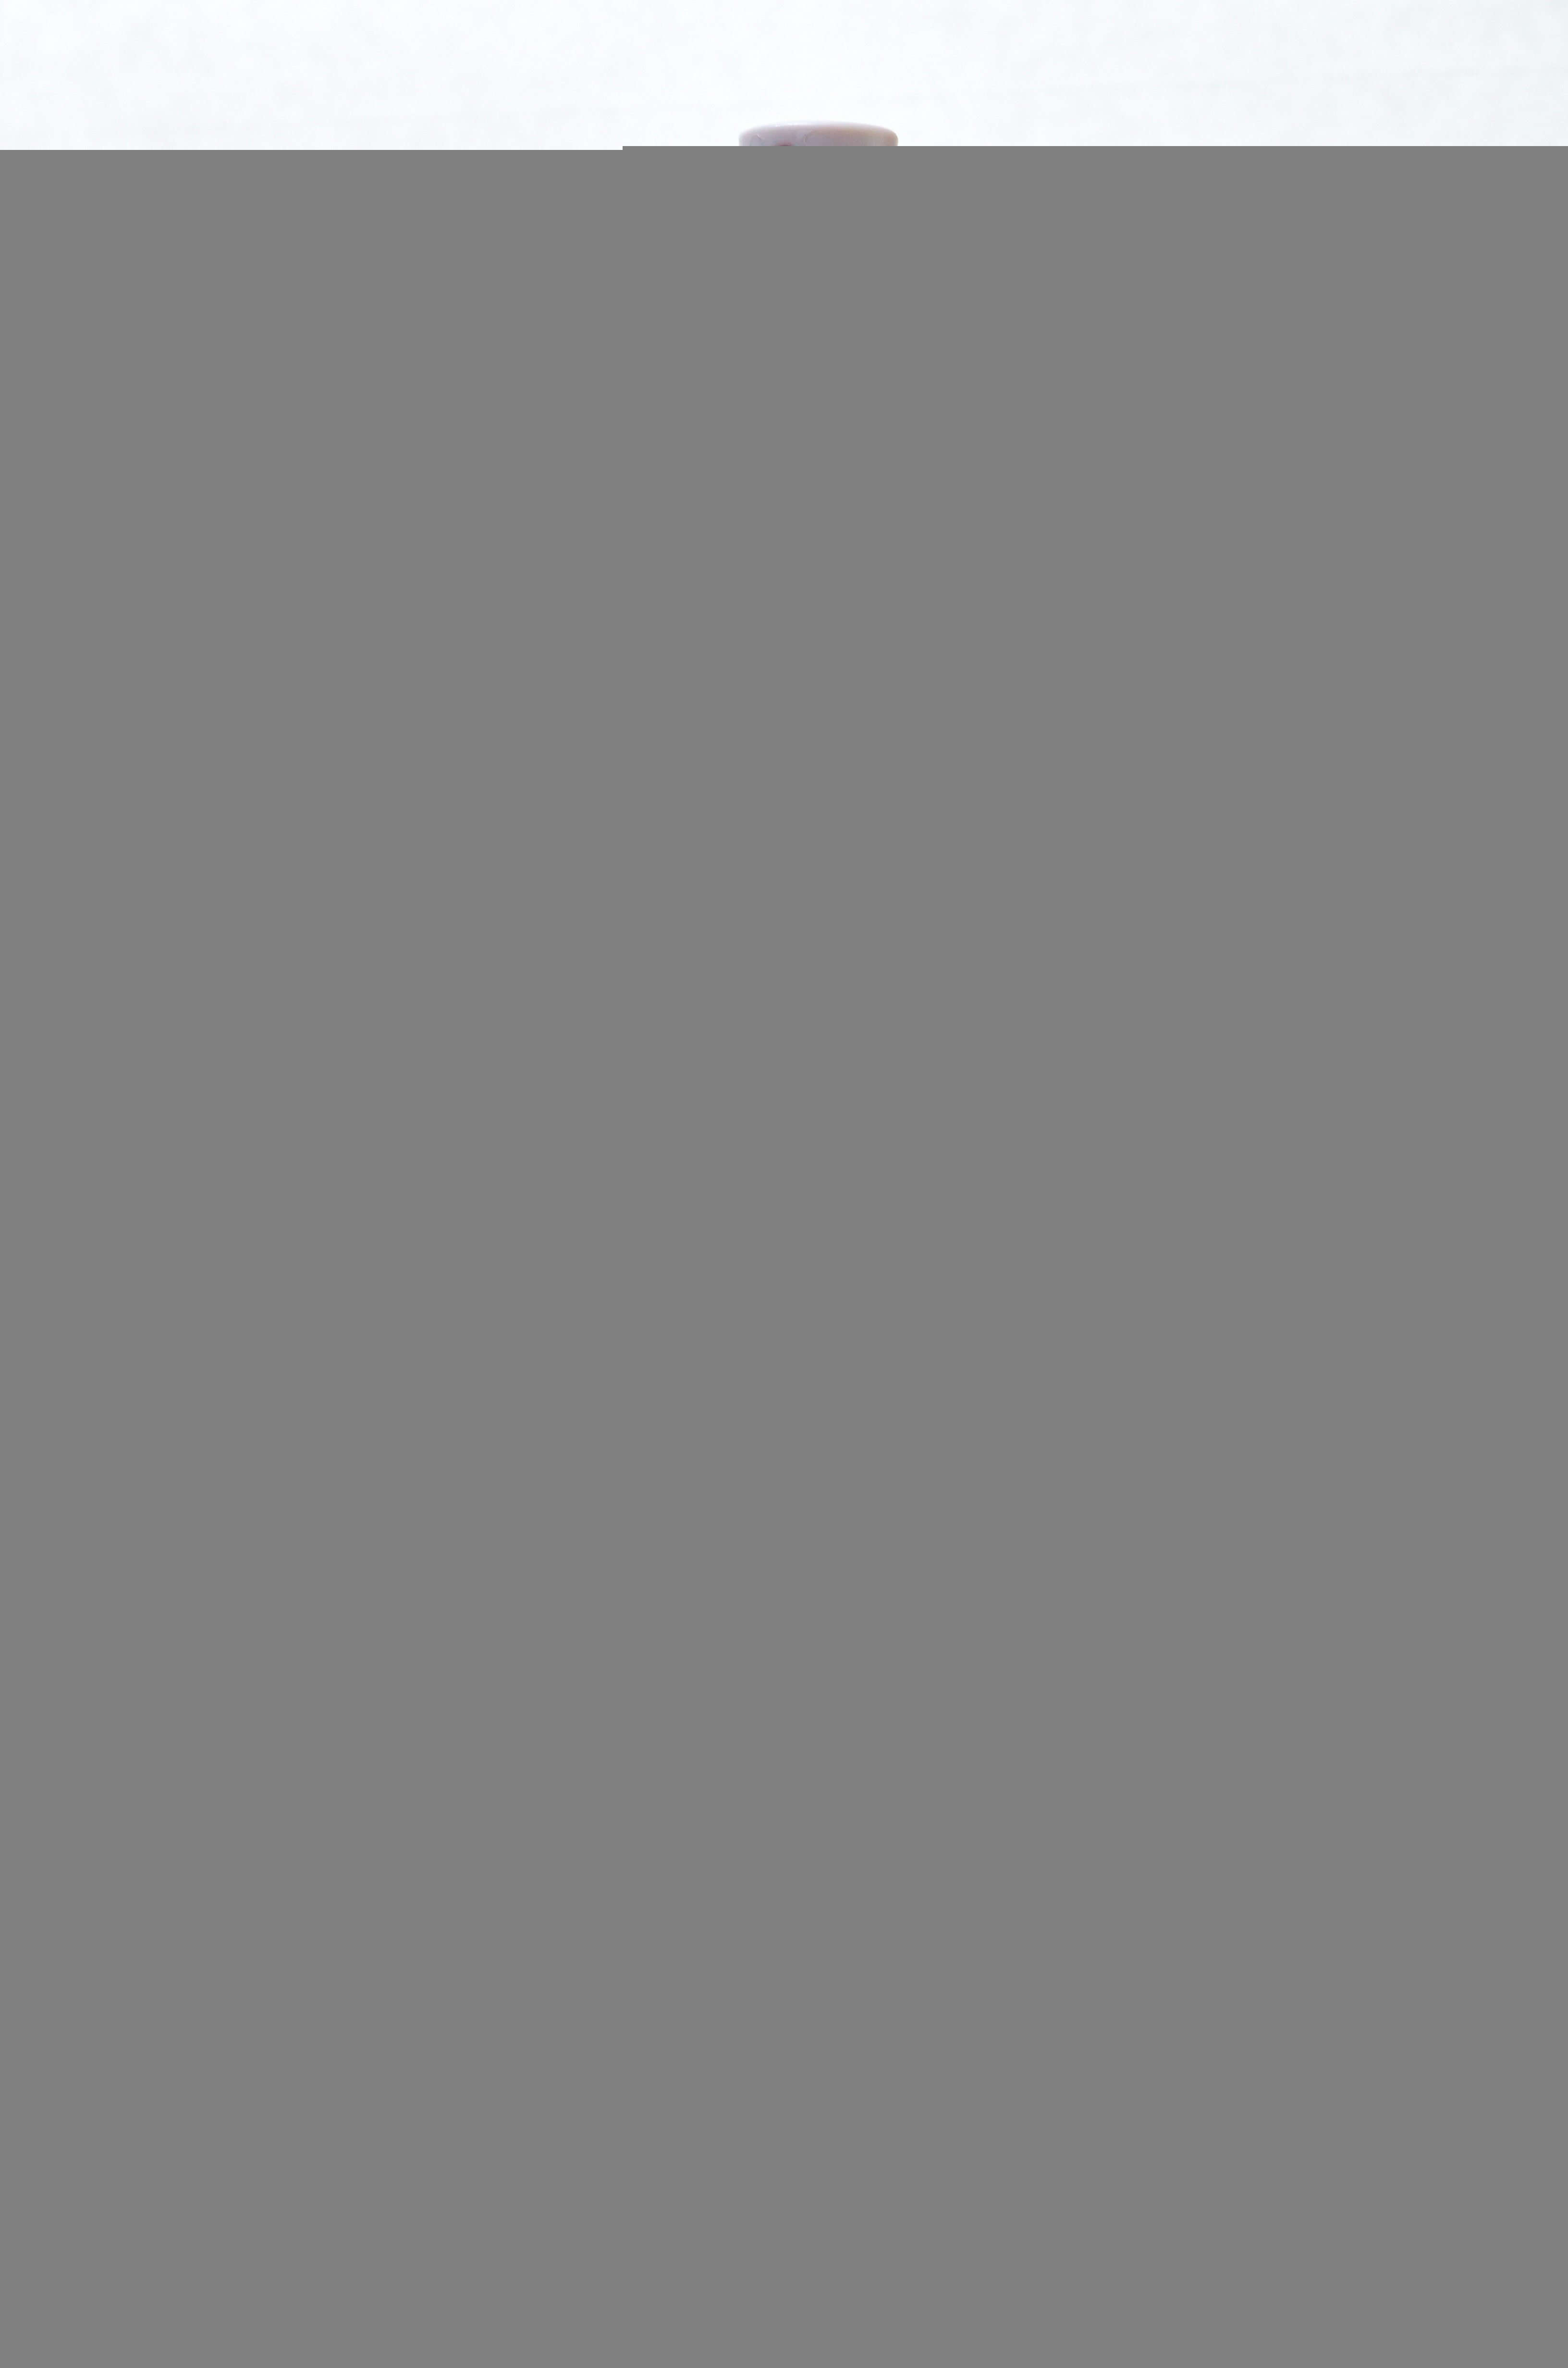
bottle, drink, glass bottle, liqueur, distilled beverage, glass, liquid